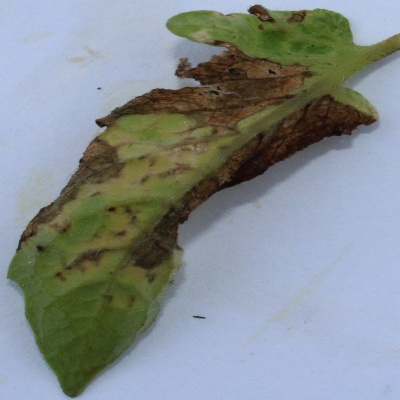
Crop: Tomato
Condition: septoria leaf spot